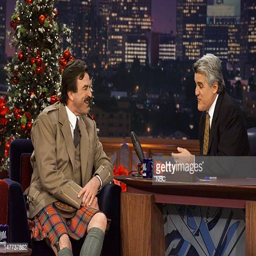
actor during an interview with comedian